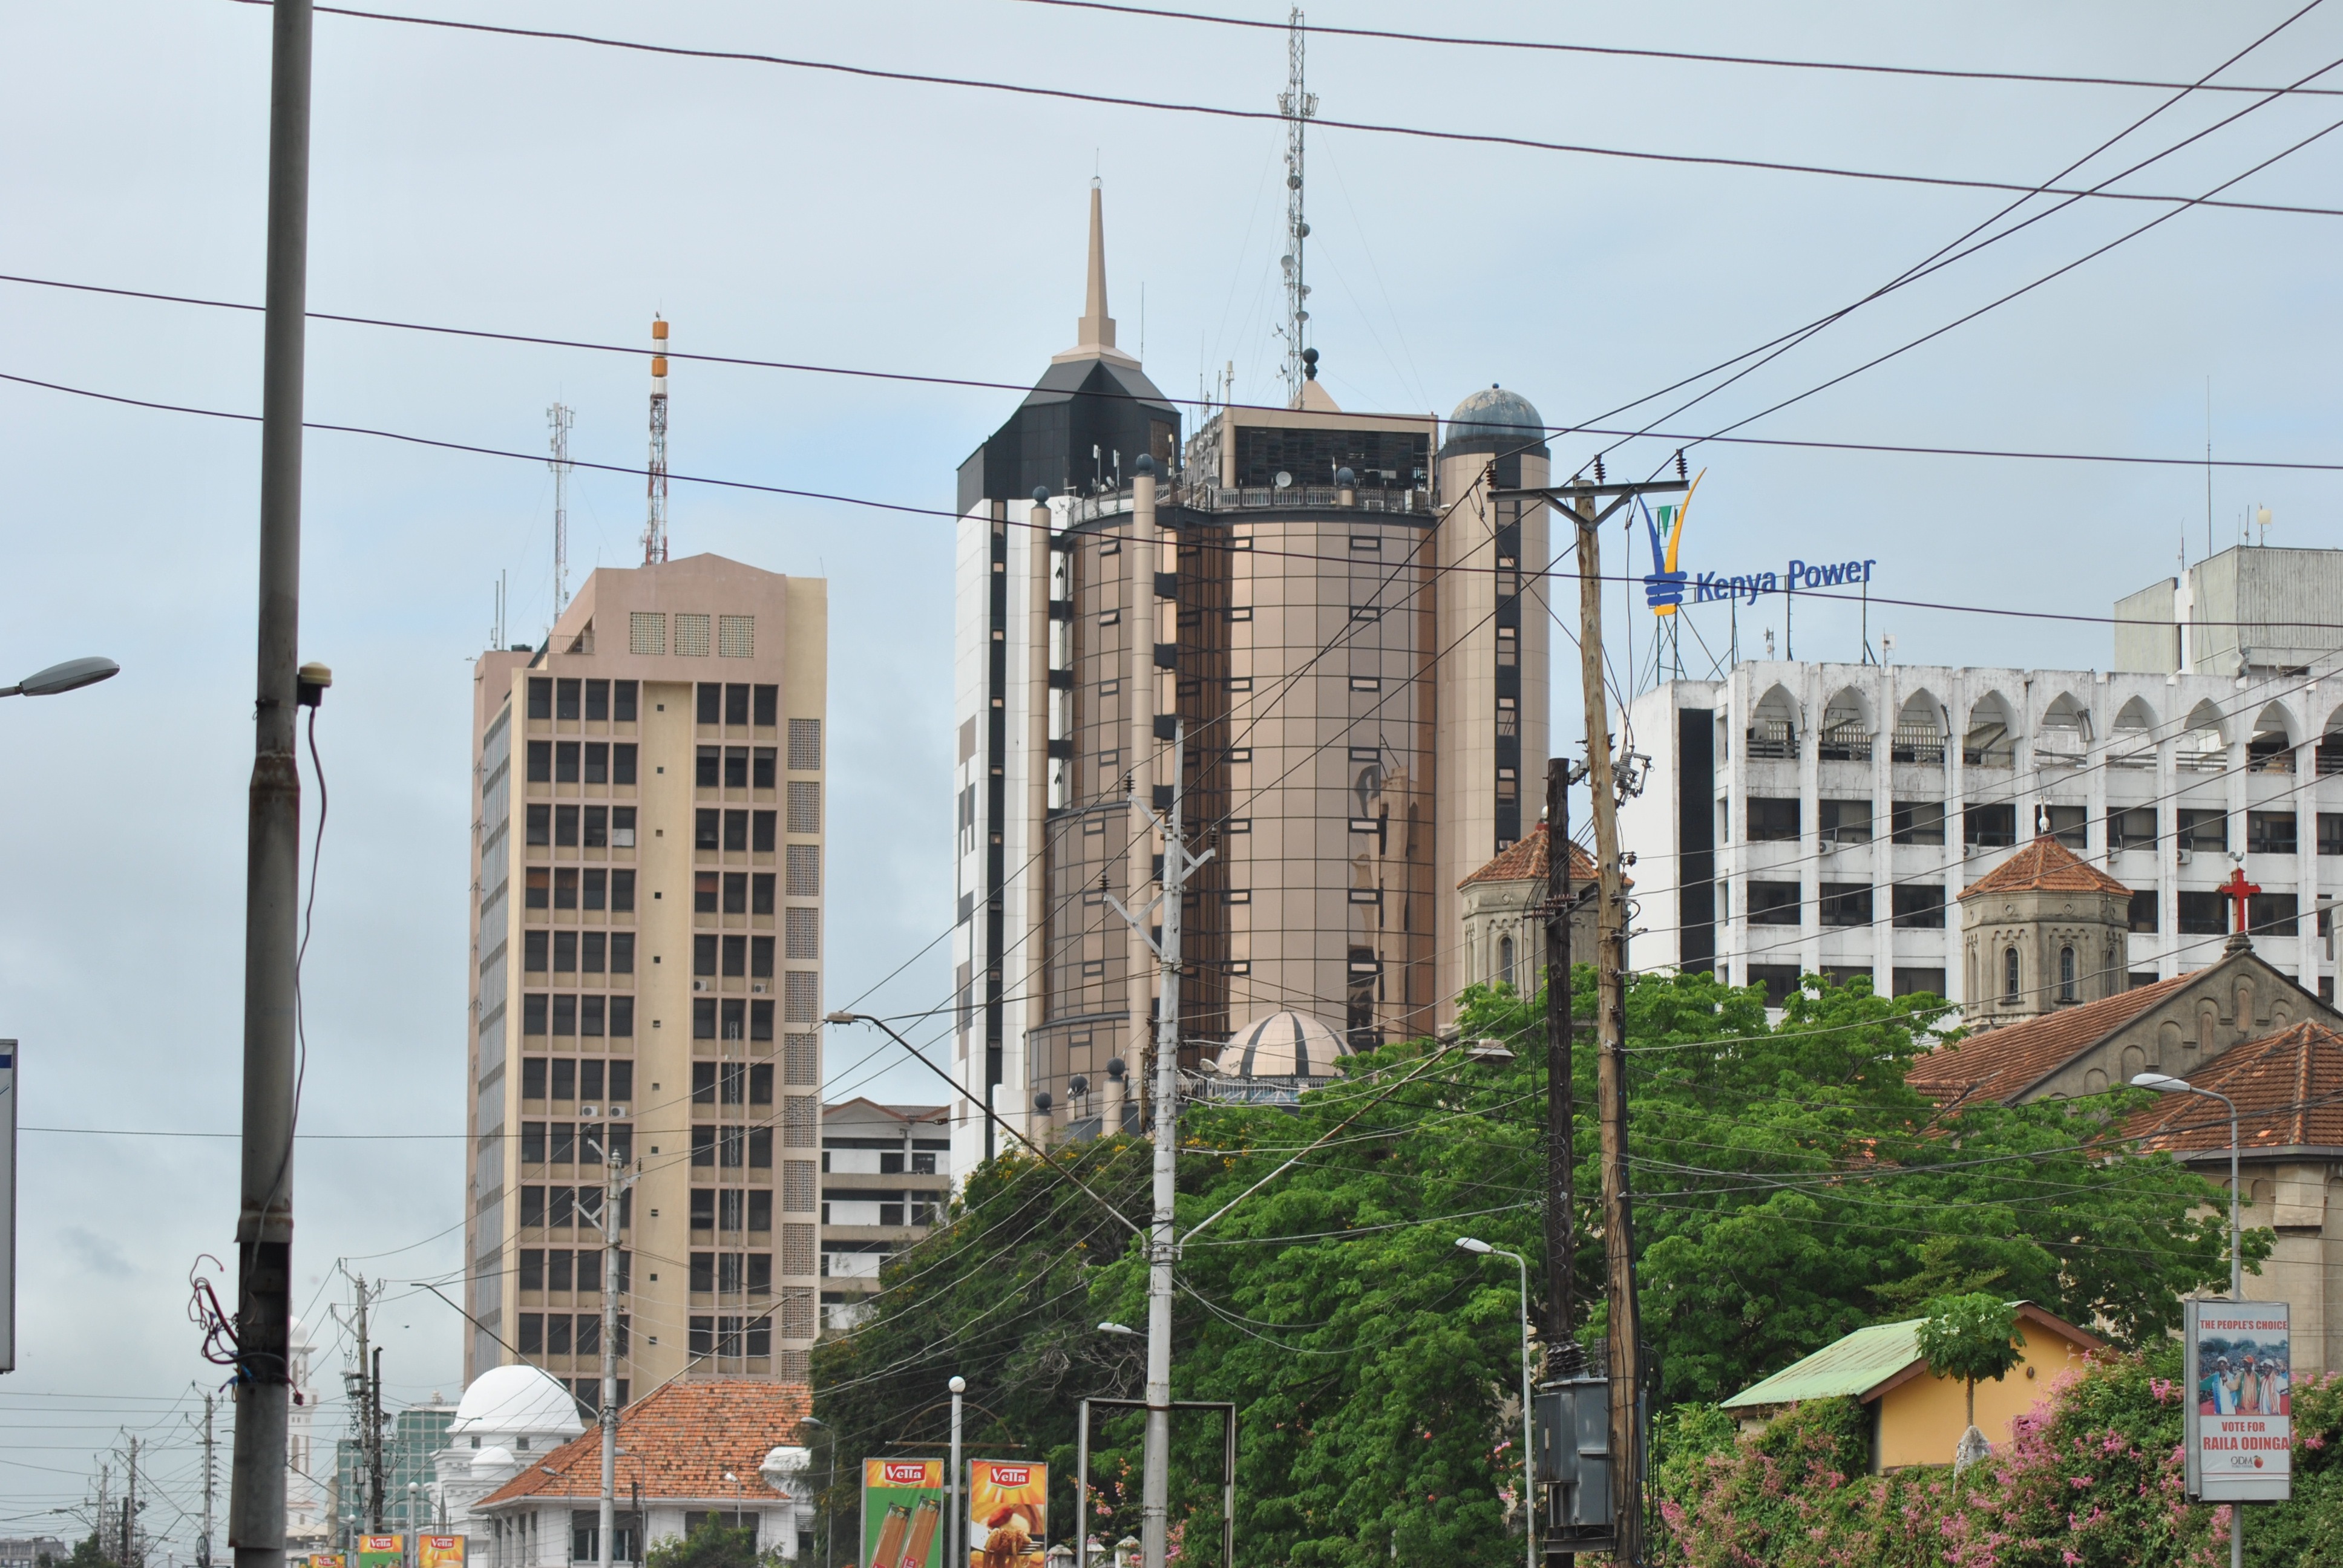
architecture, structure, skyline, building, city, skyscraper, urban, cityscape, downtown, transport, plaza, africa, corporate, office, property, business, metropolitan, tower block, public transport, district, public, commercial, center, commerce, economy, development, midtown, financial, architectural, neighbourhood, kenya, urban area, residential area, human settlement